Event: Nepal Earthquake
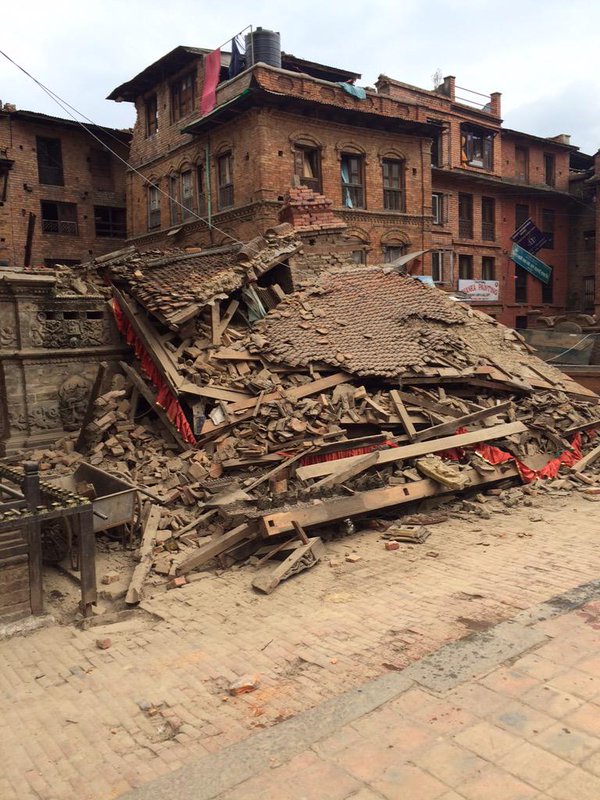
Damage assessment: damage